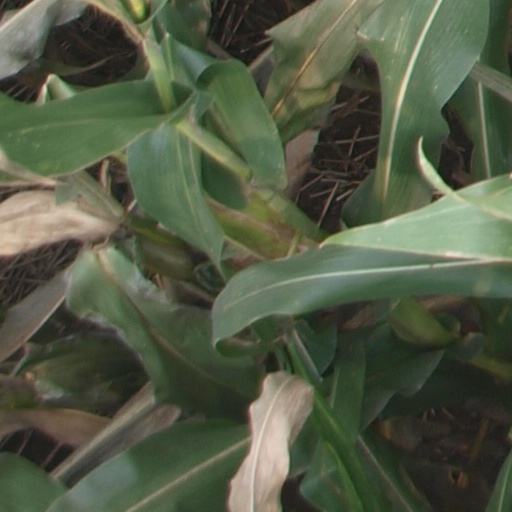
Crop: maize; corn